The Cheating Culture

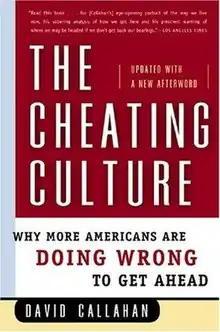

The Cheating Culture: Why More Americans Are Doing Wrong to Get Ahead is a nonfiction book, authored by David Callahan and published by Harcourt in 2004.